U.S. Route 63 in Iowa

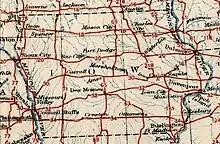
A map of Iowa's U.S. Highways as laid out in 1926

The new US 63 entered Iowa near Bloomfield and traveled north through Ottumwa to Oskaloosa. There it turned to the northwest to go through Pella, Monroe, and Prairie City. The national northern end of the highway was at the corner of Grand Avenue and E. 14th Street near the Iowa State Capitol where US 32 and US 65 split. When it was designated, only a small percentage of the route was paved – a short section south of Oskaloosa and all it in Polk County. By August 1934, the whole route was paved.